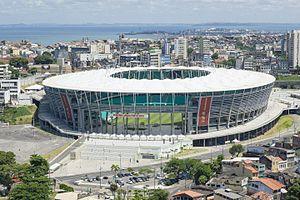
L'Itaipava Arena Fonte Nova ou Arena Fonte Nova, aussi connu en tant que Complexo Esportivo Cultural Octávio Mangabeira, est un stade situé dans la ville de Salvador dans le Bahia au Brésil.